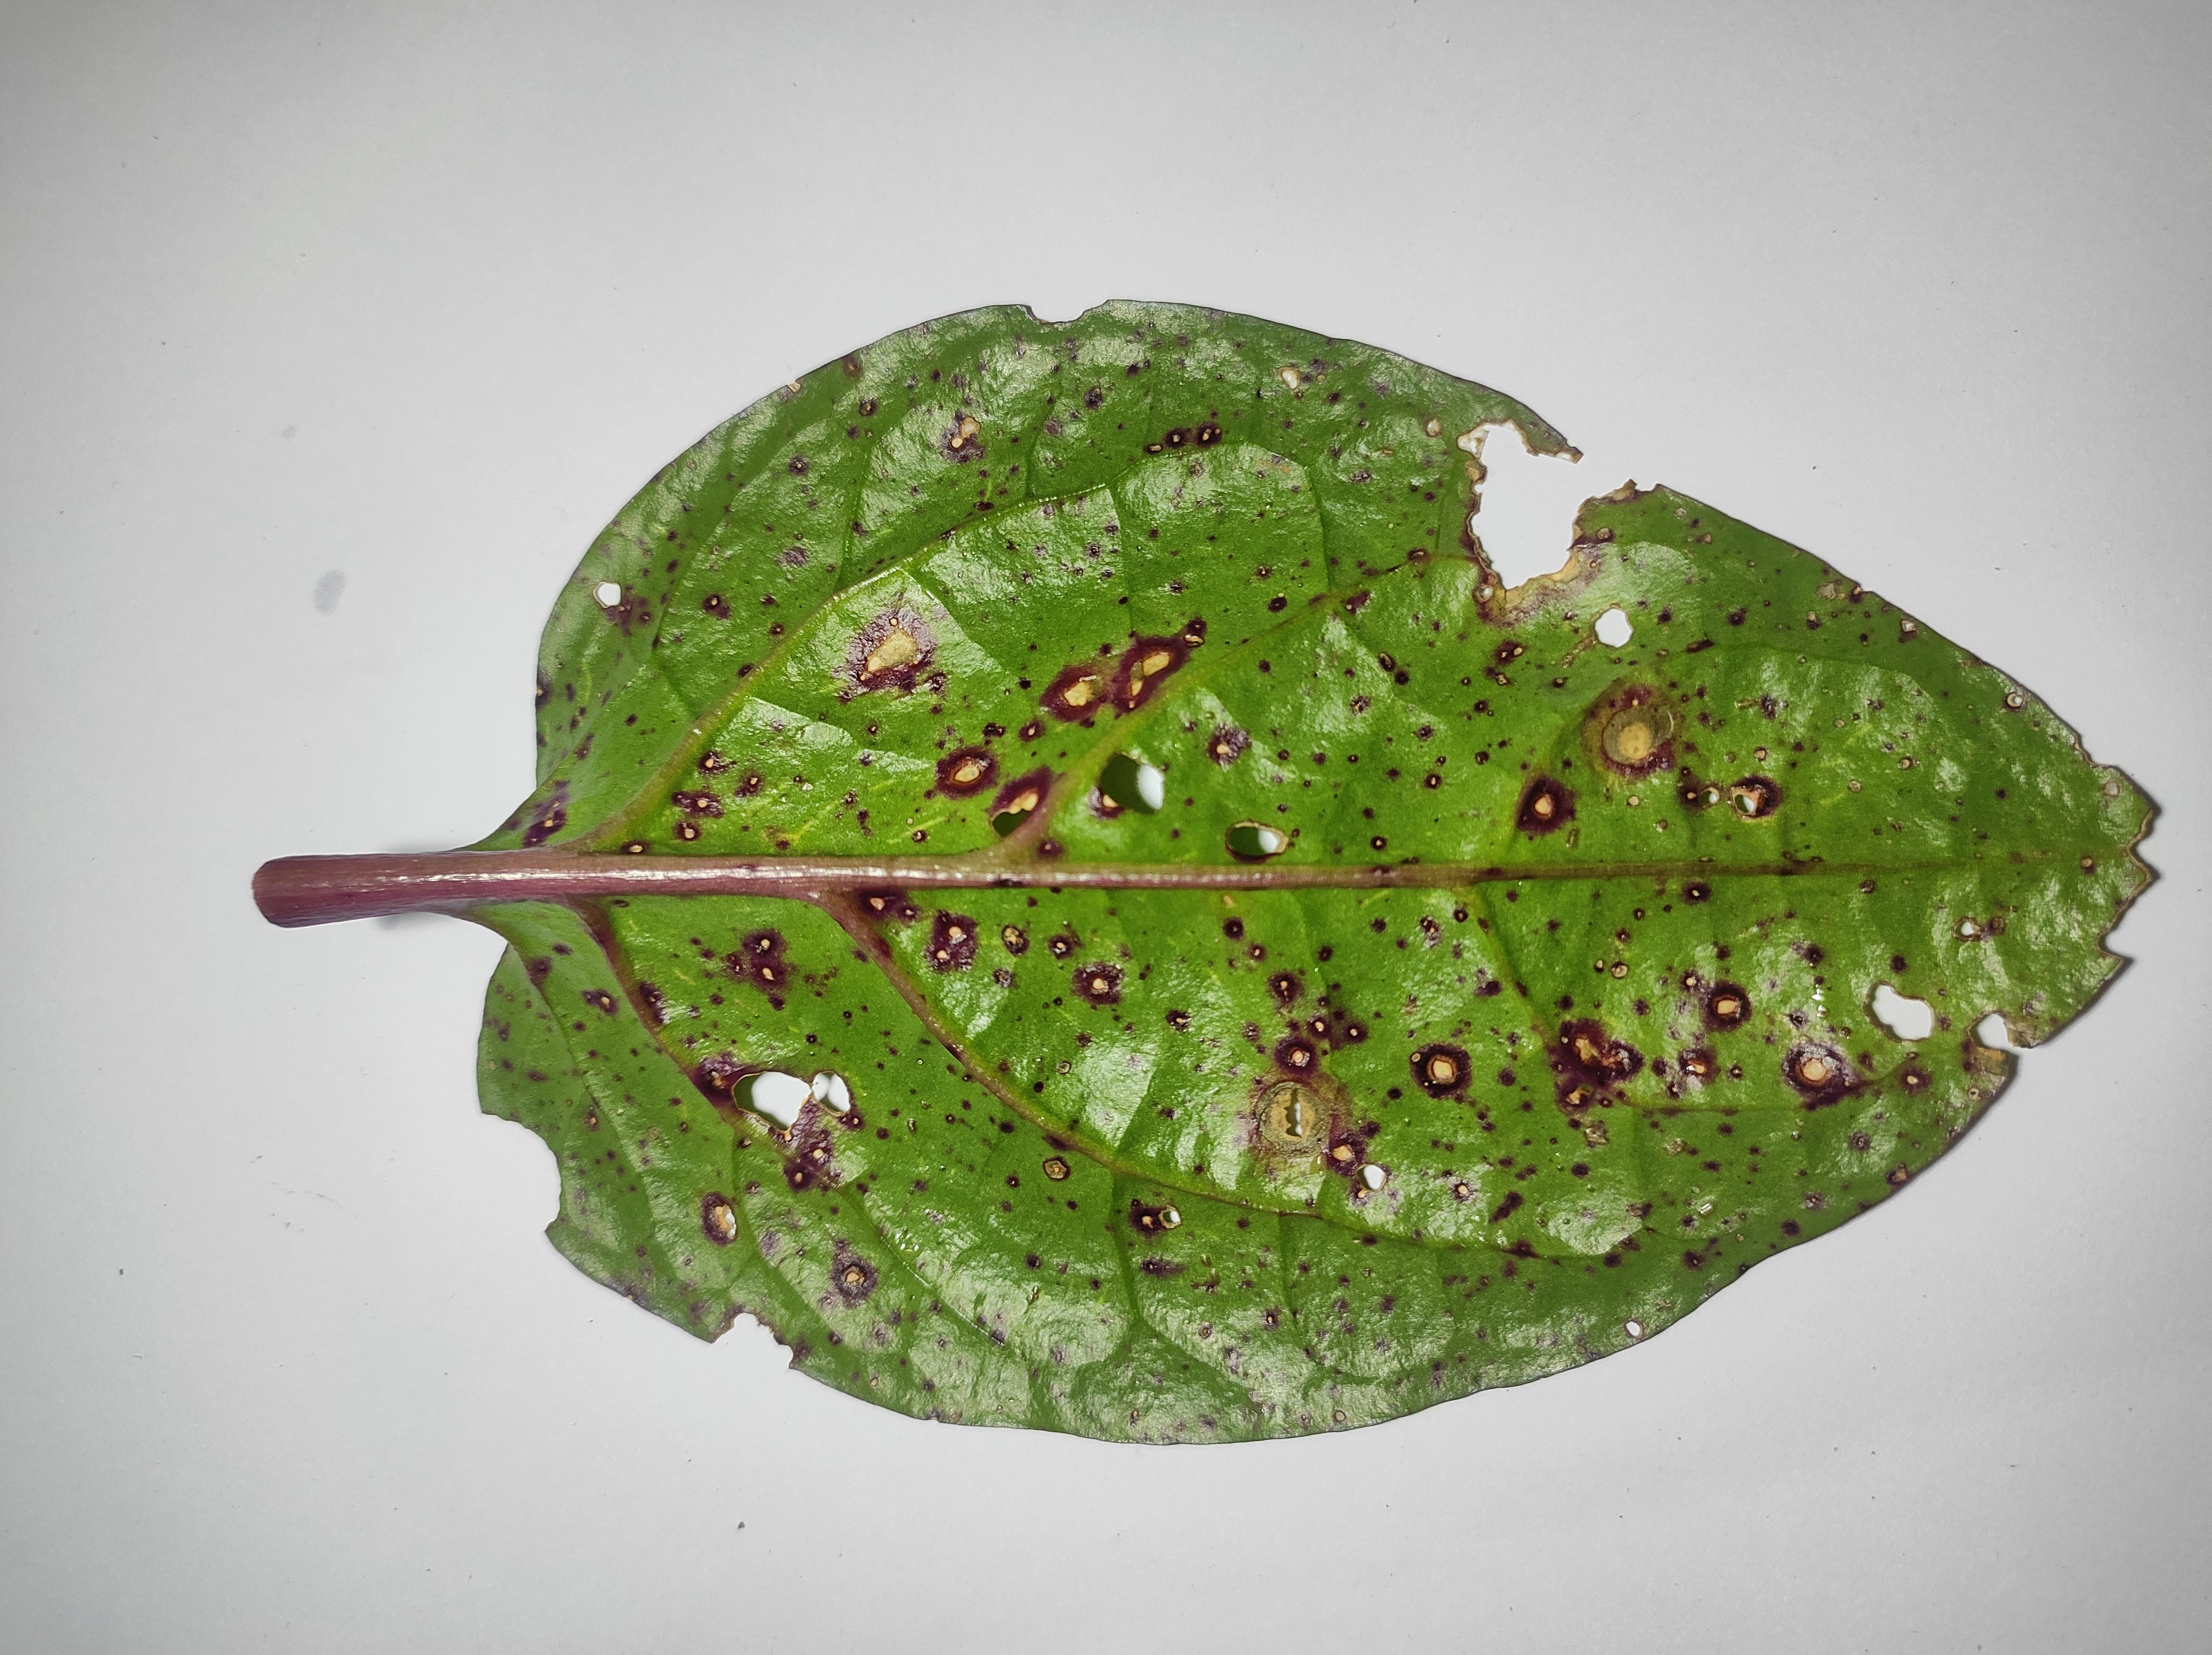
Label: straw_mite